Life in the Twenty-First Century

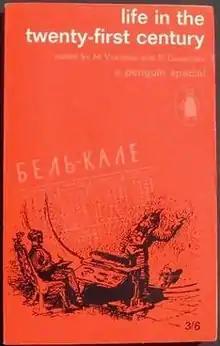
Front cover

Life in the Twenty-First Century is a Penguin Special book, published in Great Britain in 1960. It features predictions by 29 Soviet scientists concerning technology and science. It was edited by M Vassilev and S Gouschev. The English translation was performed by R J Watson and H E Crowcroft.